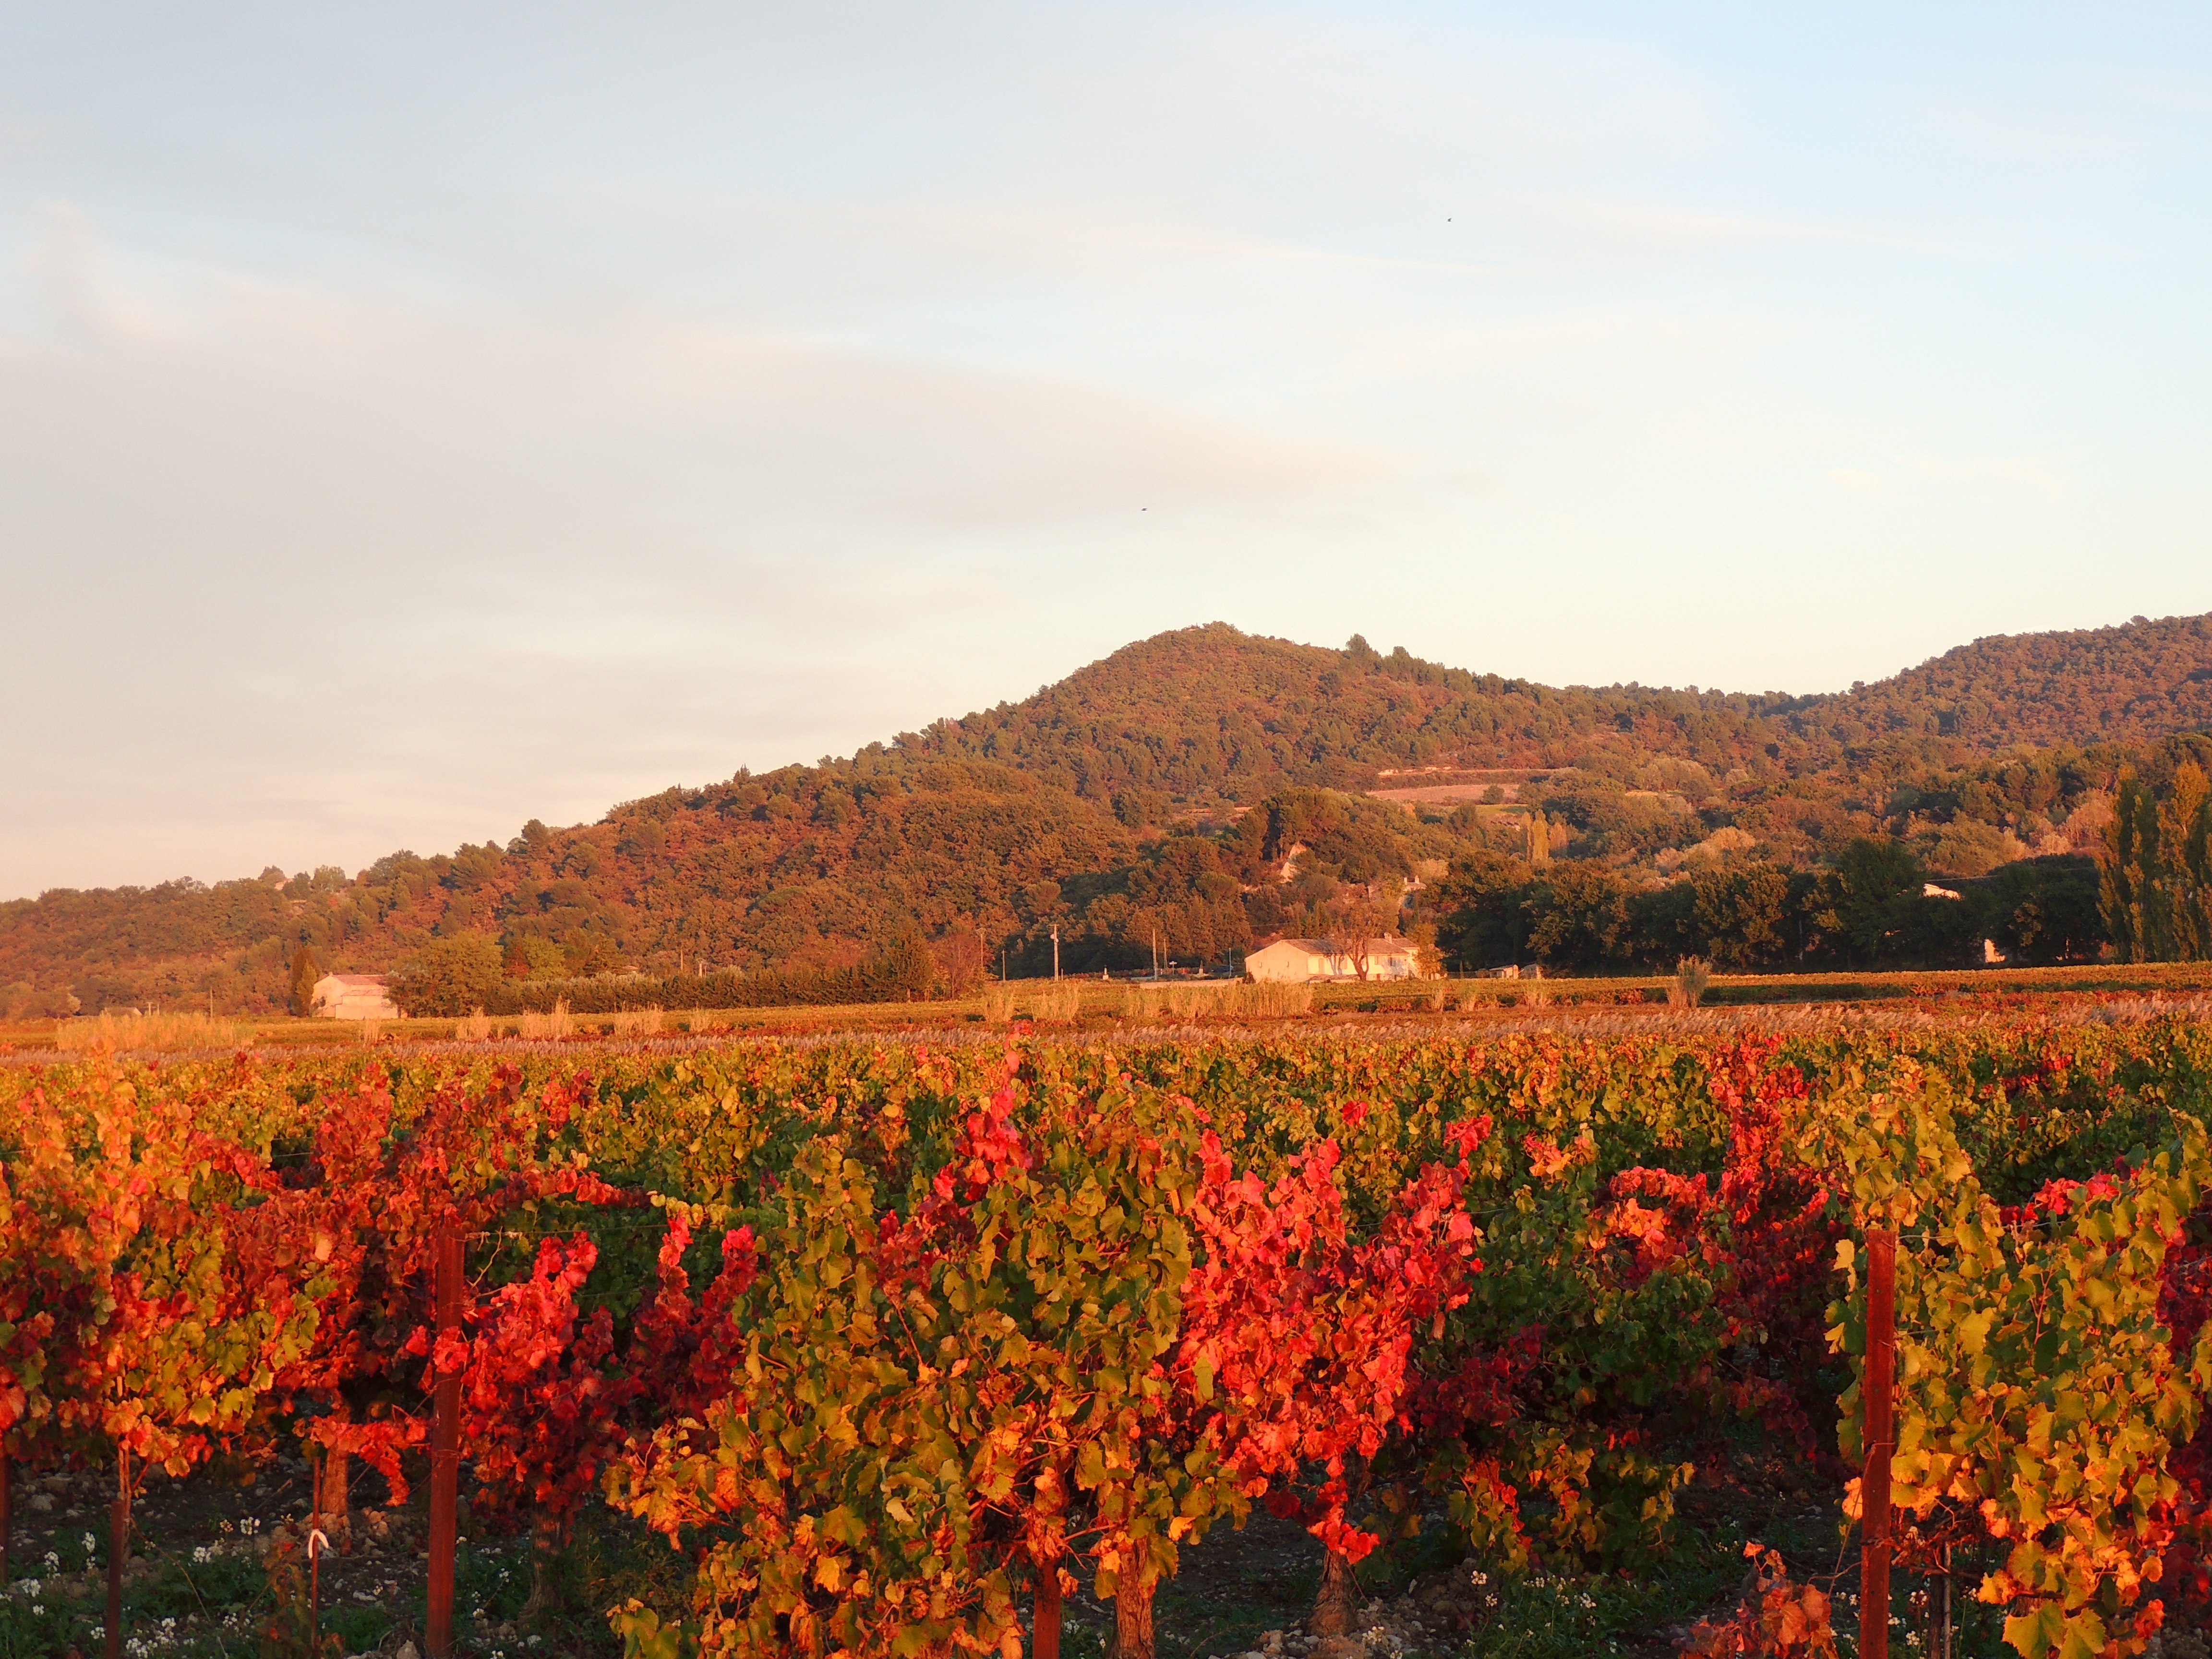
landscape, tree, nature, mountain, plant, field, prairie, leaf, hill, flower, valley, autumn, agriculture, season, plateau, rural area